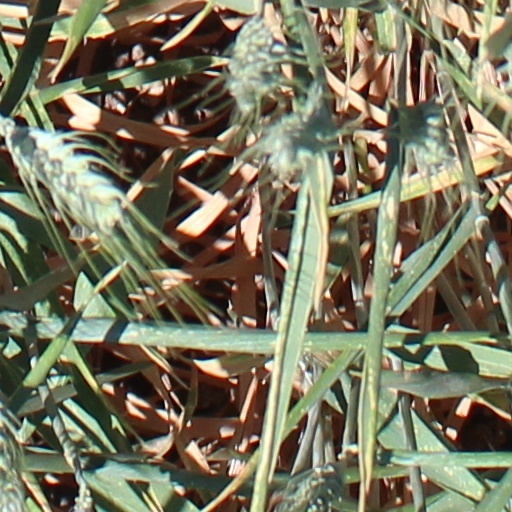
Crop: wheat